Torrance, California

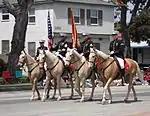
The Torrance Armed Forces Day Parade, with a USMC unit

The Del Amo Fashion Center, at , is one of the five largest malls in the United States by gross leasable area. The current mall was created when Del Amo Center, built in 1958, merged with Del Amo Fashion Square, built in 1972. Once located on opposite sides of Carson Street, an expansion of the mall spanning Carson Street joined the two centers by 1982, making it the largest mall in the world at the time. In 2005, the east end of the original mall north of Carson Street was demolished to make way for a new open-air shopping center, opened in mid-September 2006. This was followed in 2015 by the opening of an expanded northern Fashion Wing, with Nordstrom as the mall anchor and supplemented by luxury retailers such as Kate Spade, Hugo Boss, Uniqlo, Michael Kors, and Ben Bridge. The Old Towne Mall was an entertainment-themed mall operating in the 1970s.